Question: How is the weather?
Tambaya: Yaya yanayi yake?
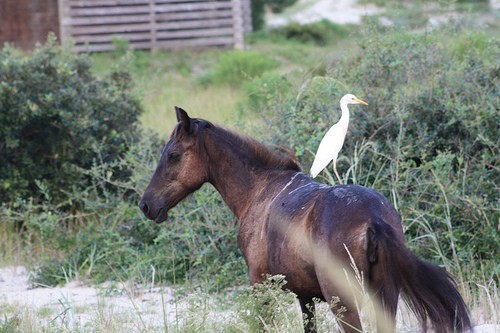
Answer: It is clear.
Amsa: Komai ya bayyana.